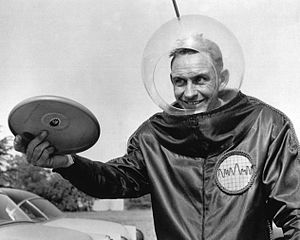
Walter Frederick Morrison
Walter "Walt" Frederick "Fred" Morrison var en amerikansk iværksætter, der er kendt som frisbee'ens opfinder.